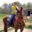
Label: horse